IEC 62056

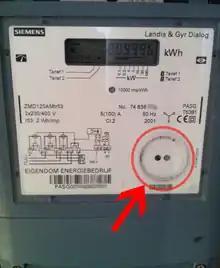
Optical port on a digital kilowatt-hour meter

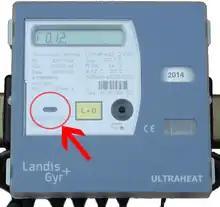
Optical port on a heat meter

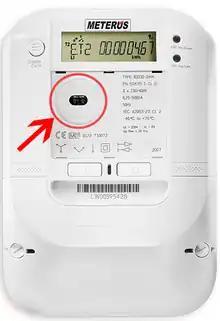
Optical port on a smart kilowatt-hour meter

IEC 62056 is a set of standards for electricity metering data exchange by International Electrotechnical Commission. The IEC 62056 standards are the international standard versions of the DLMS/COSEM specification.